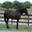
Label: horse